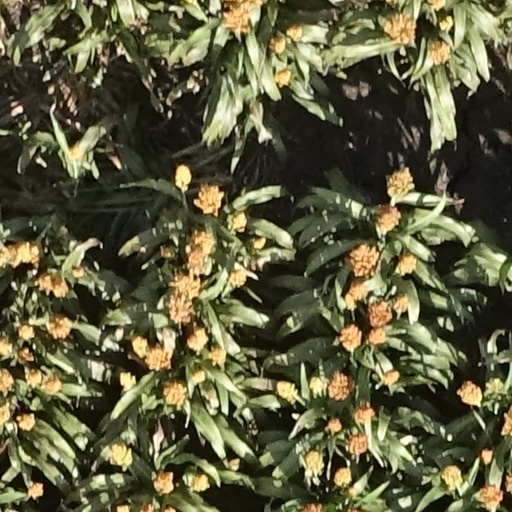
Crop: sorghum